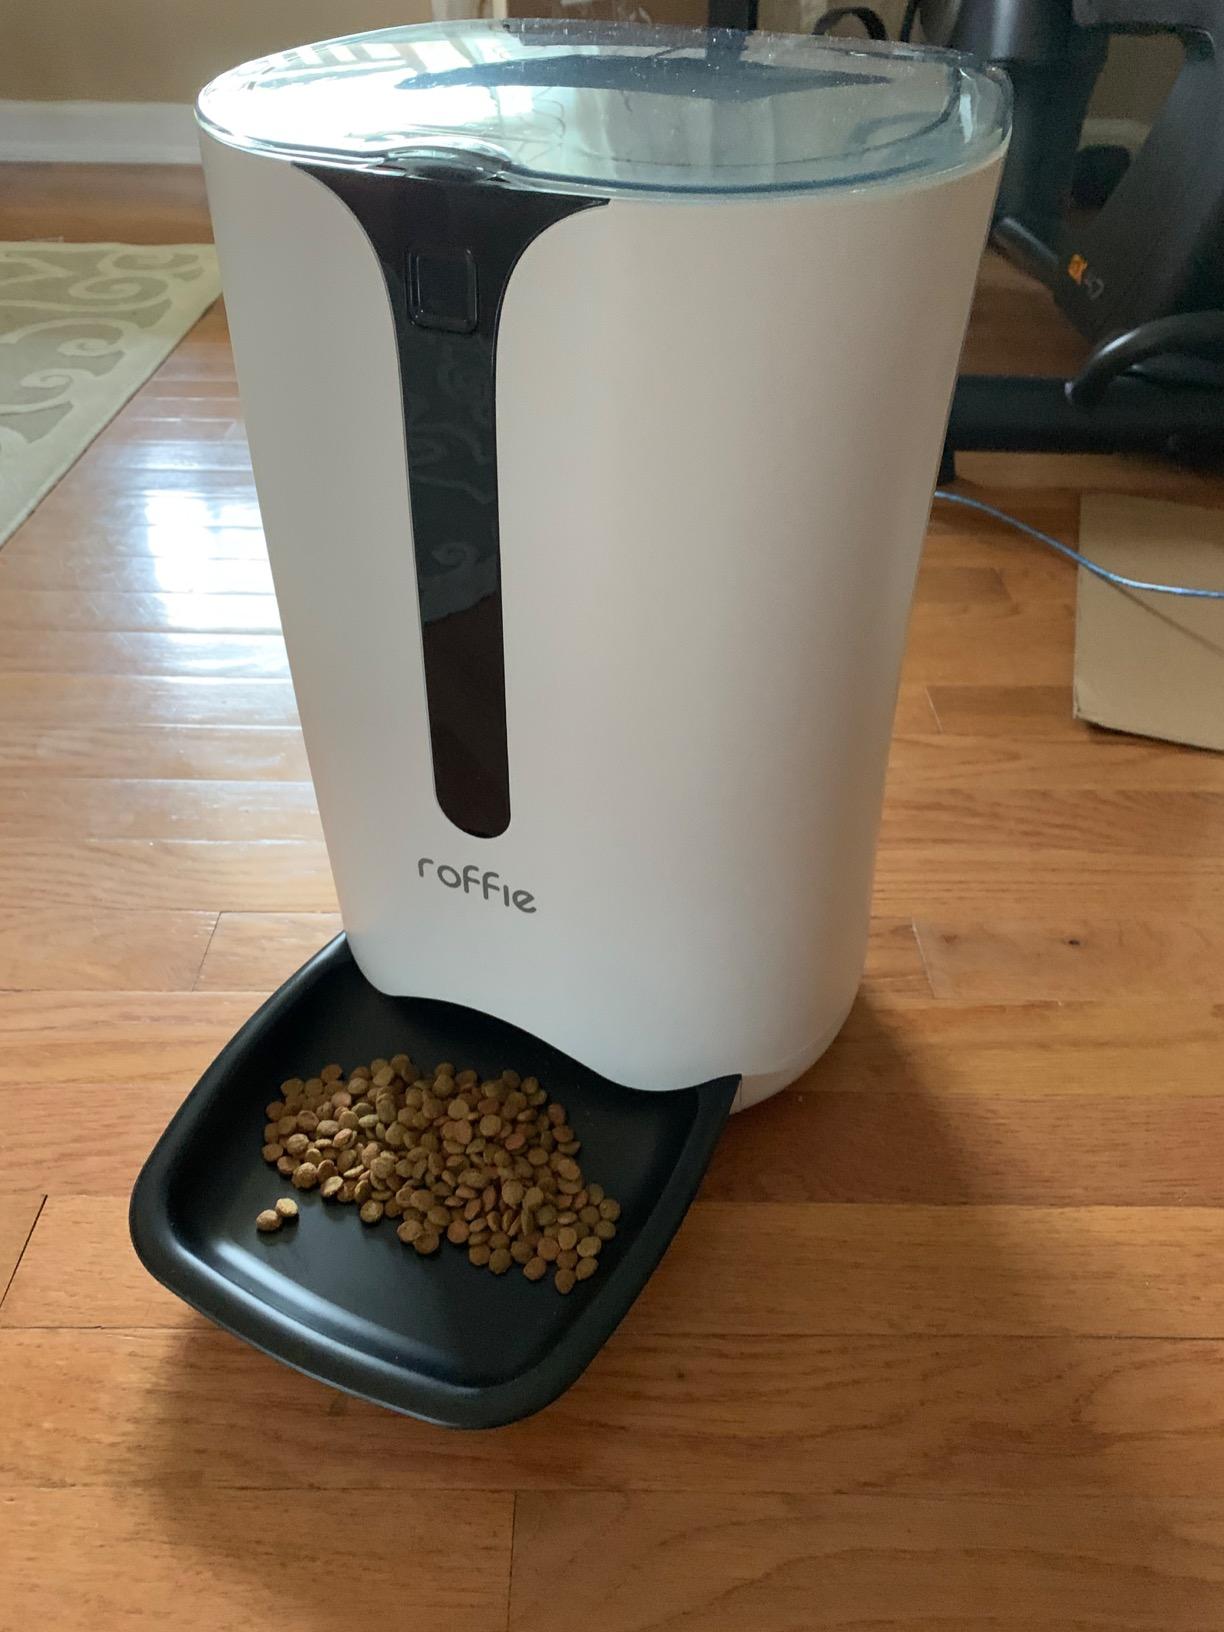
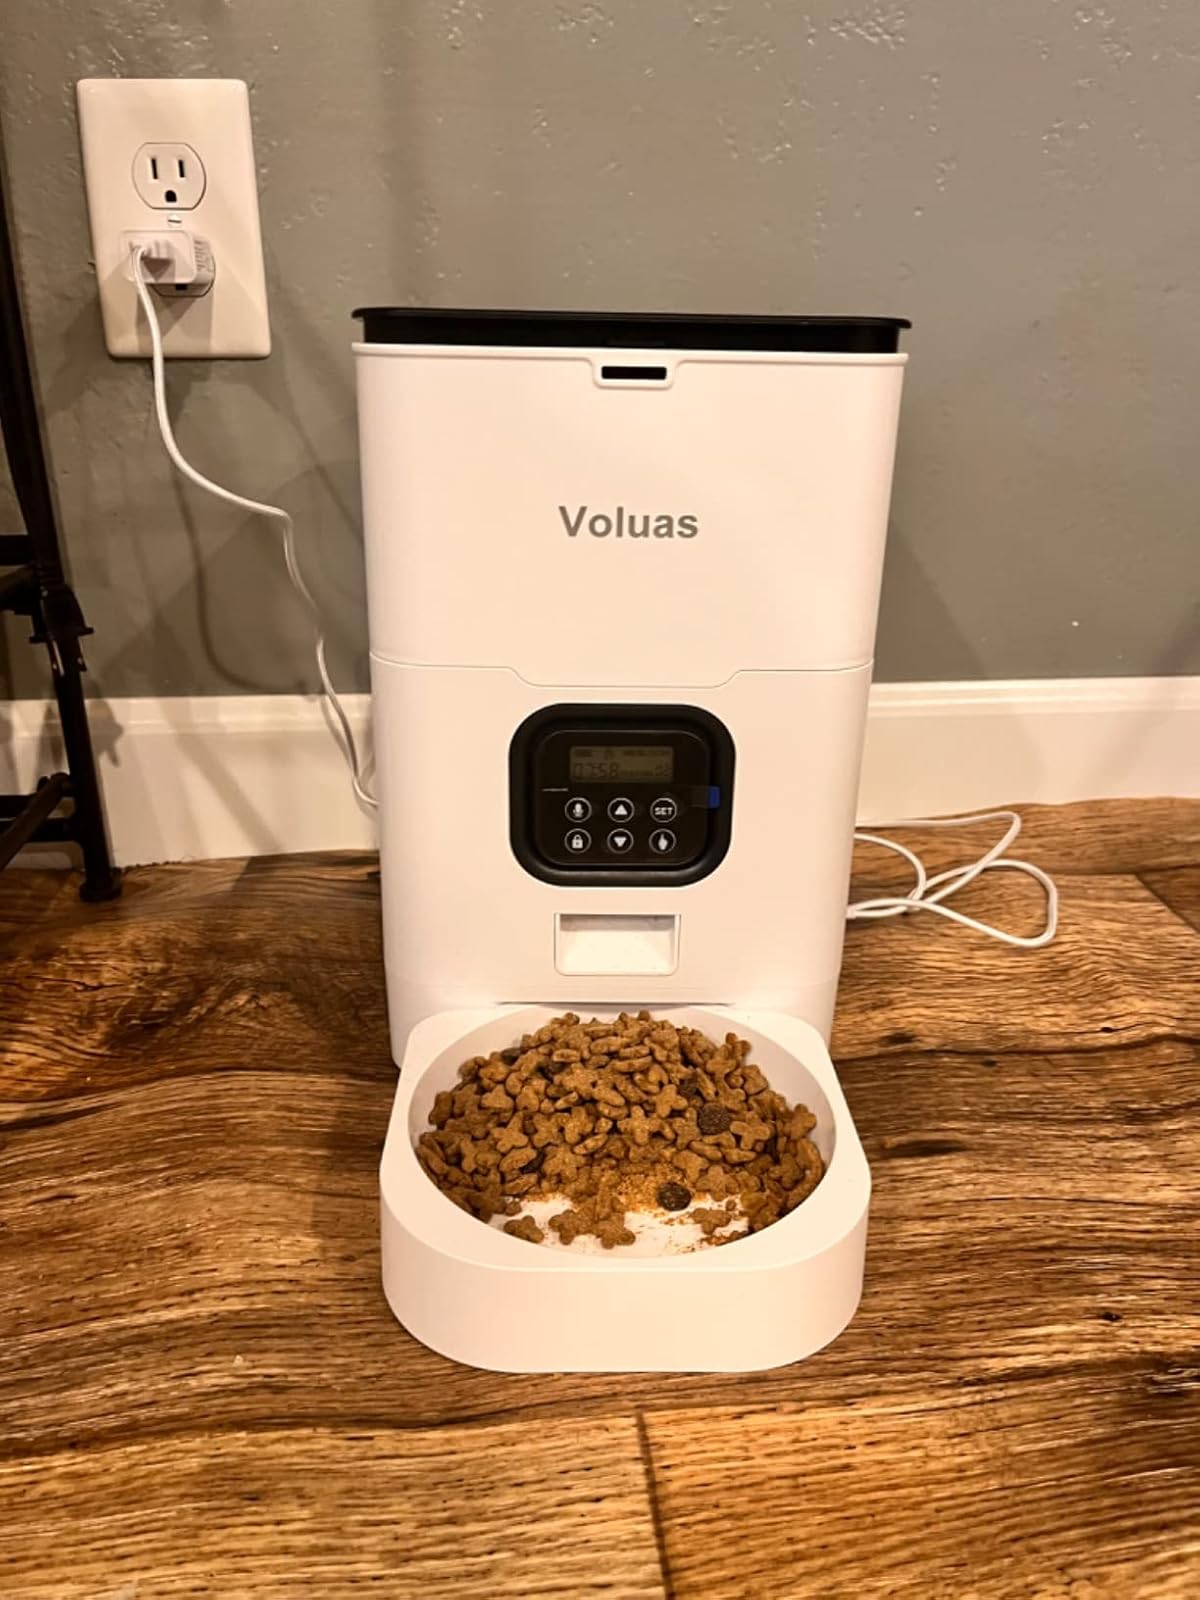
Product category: items_feeder
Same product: no